Morong High School

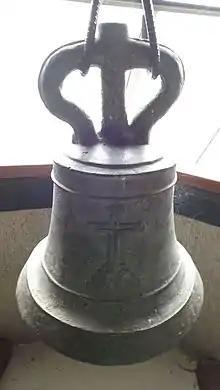
The old bell which rang during the first opening of classes on August 16, 1944

On August 16, 1944, the establishment of Morong High School was approved. Mr. Monico Mateo became the Founding Principal.